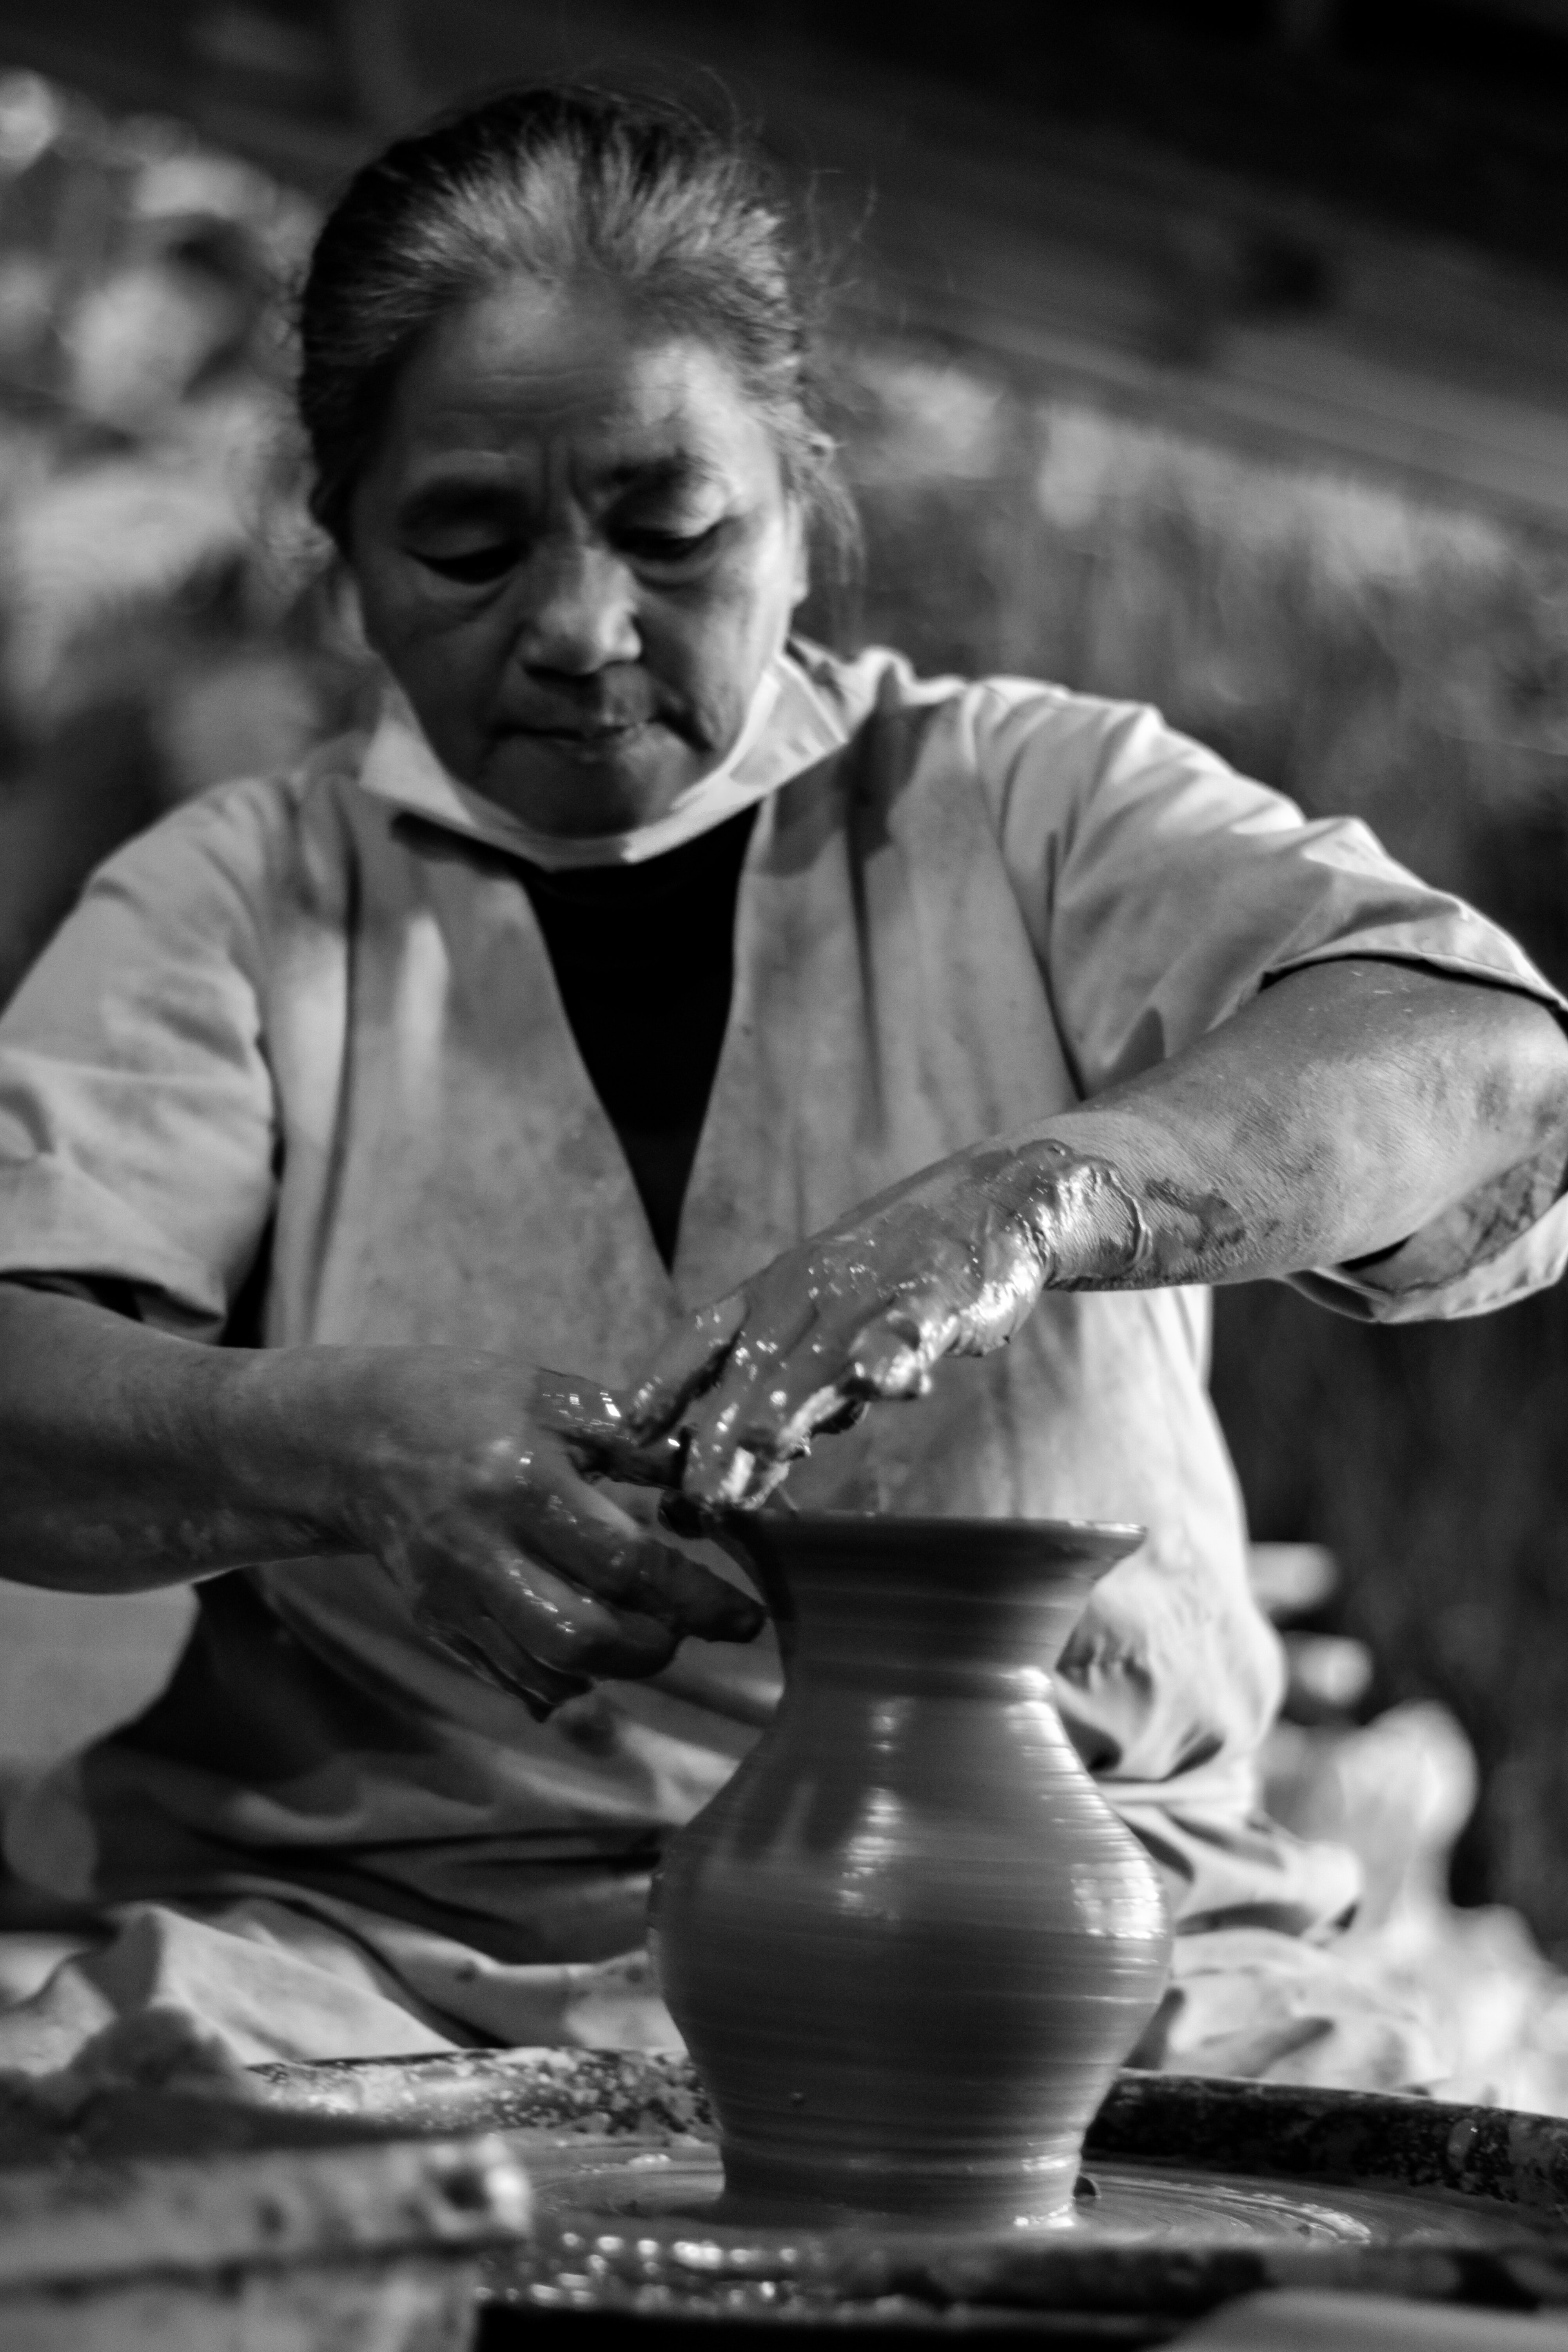
monochrome photography, black and white, water, potter's wheel, silversmith, human, artisan, automotive wheel system, wheel, pottery, auto part, photography, art, monochrome, smile, style, still life photography